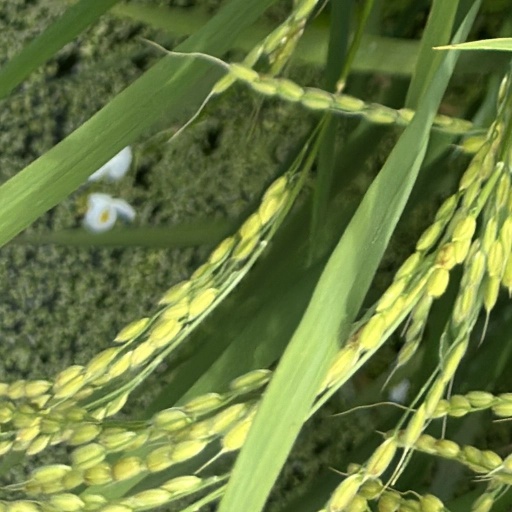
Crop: rice